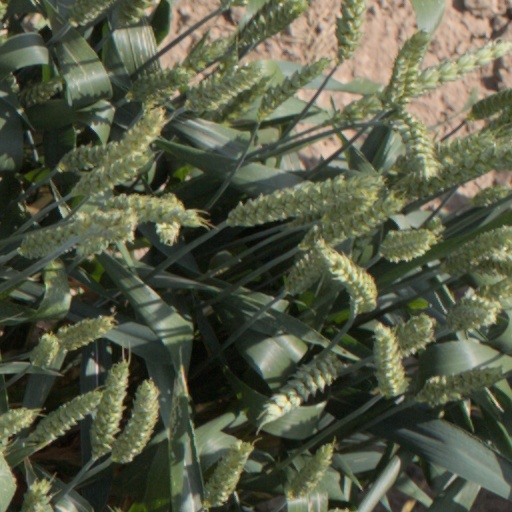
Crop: wheat